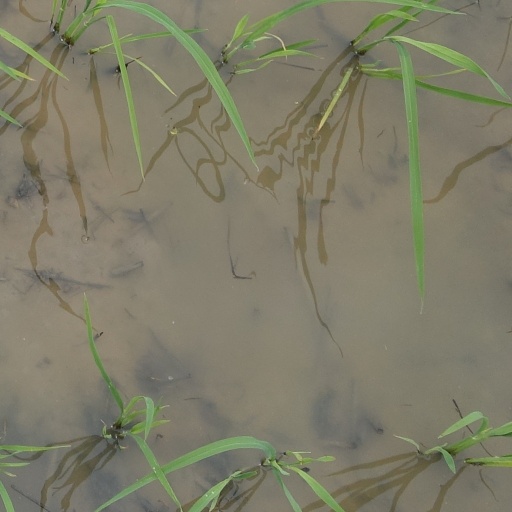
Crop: rice